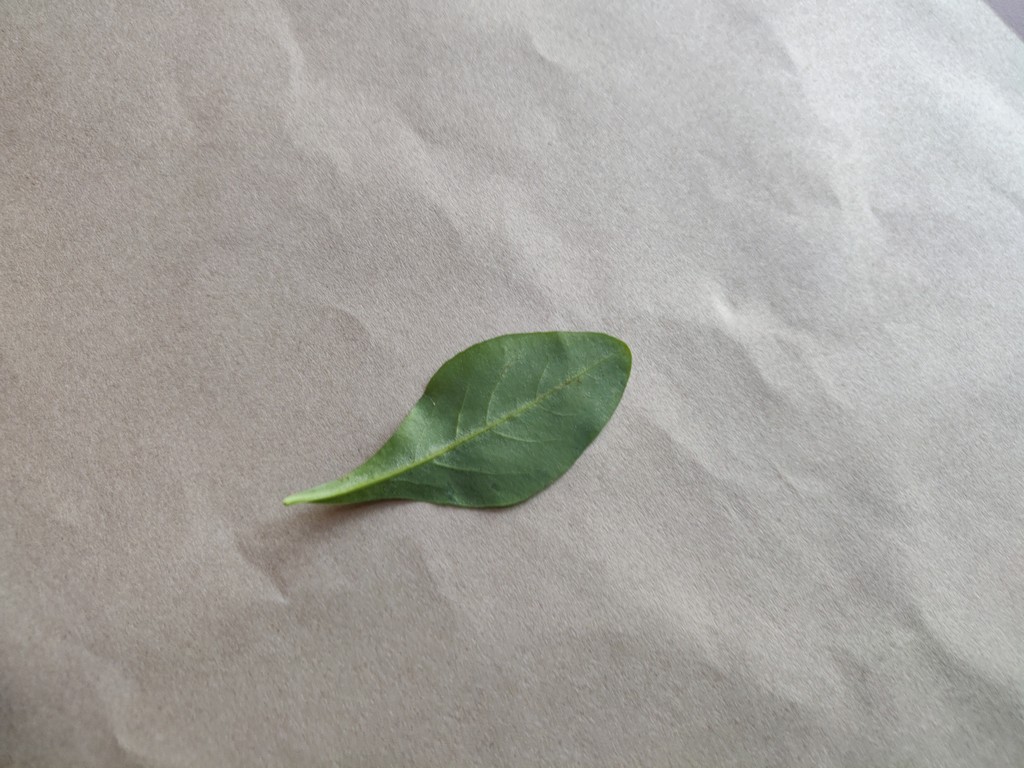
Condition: Healthy
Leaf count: single
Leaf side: back